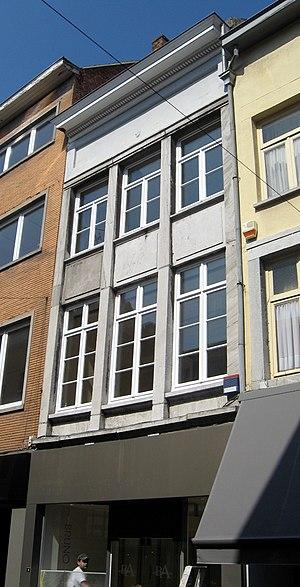
Cette page regroupe l’ensemble du patrimoine immobilier de la ville belge de Hasselt.